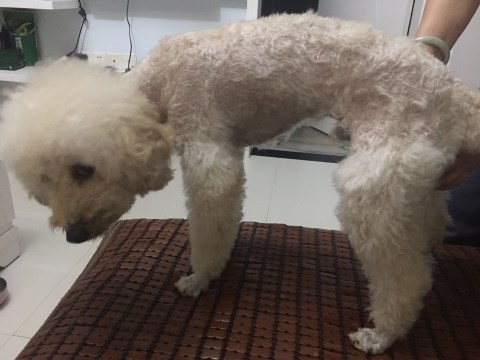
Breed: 2925-n000114-toy_poodle